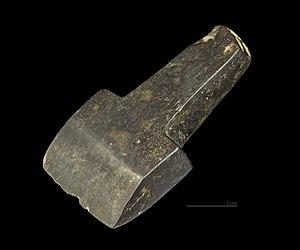
L'expression « outils de la Préhistoire » désigne l'ensemble des outils réalisés par les groupes humains qui se sont succédé au cours de la Préhistoire, depuis 3,3 millions d'années BP jusqu'à 5500 ans BP. Pour des raisons de conservation différentielle des matériaux, les outils préhistoriques les mieux connus grâce aux découvertes archéologiques sont les outils de pierre taillée et, dans une moindre mesure, les outils en matières dures animales. Pour les périodes les plus récentes de la Préhistoire ou pour des sites ayant bénéficié de conditions de préservation exceptionnelles, des outils en matières végétales sont aussi connus.